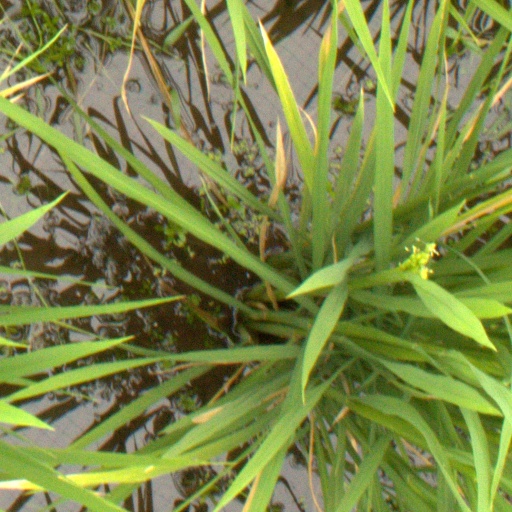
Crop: rice